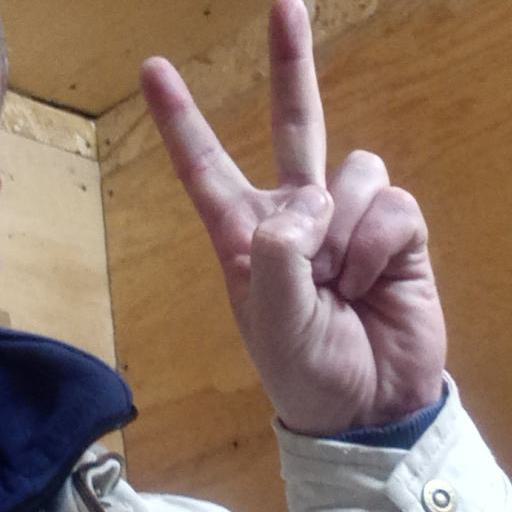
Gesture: peace